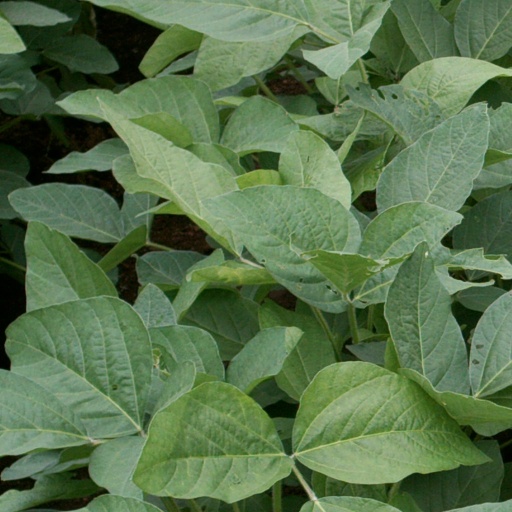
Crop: soybean